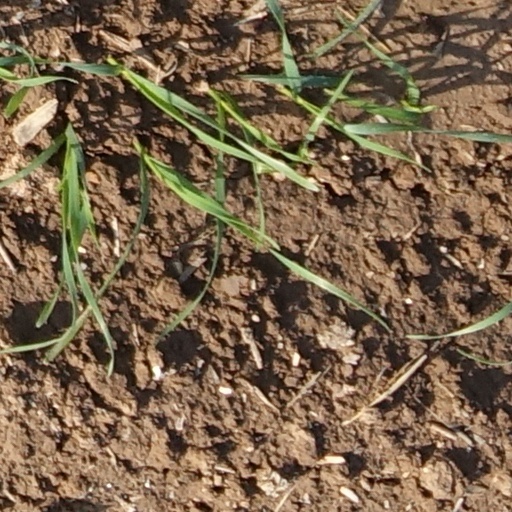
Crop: wheat